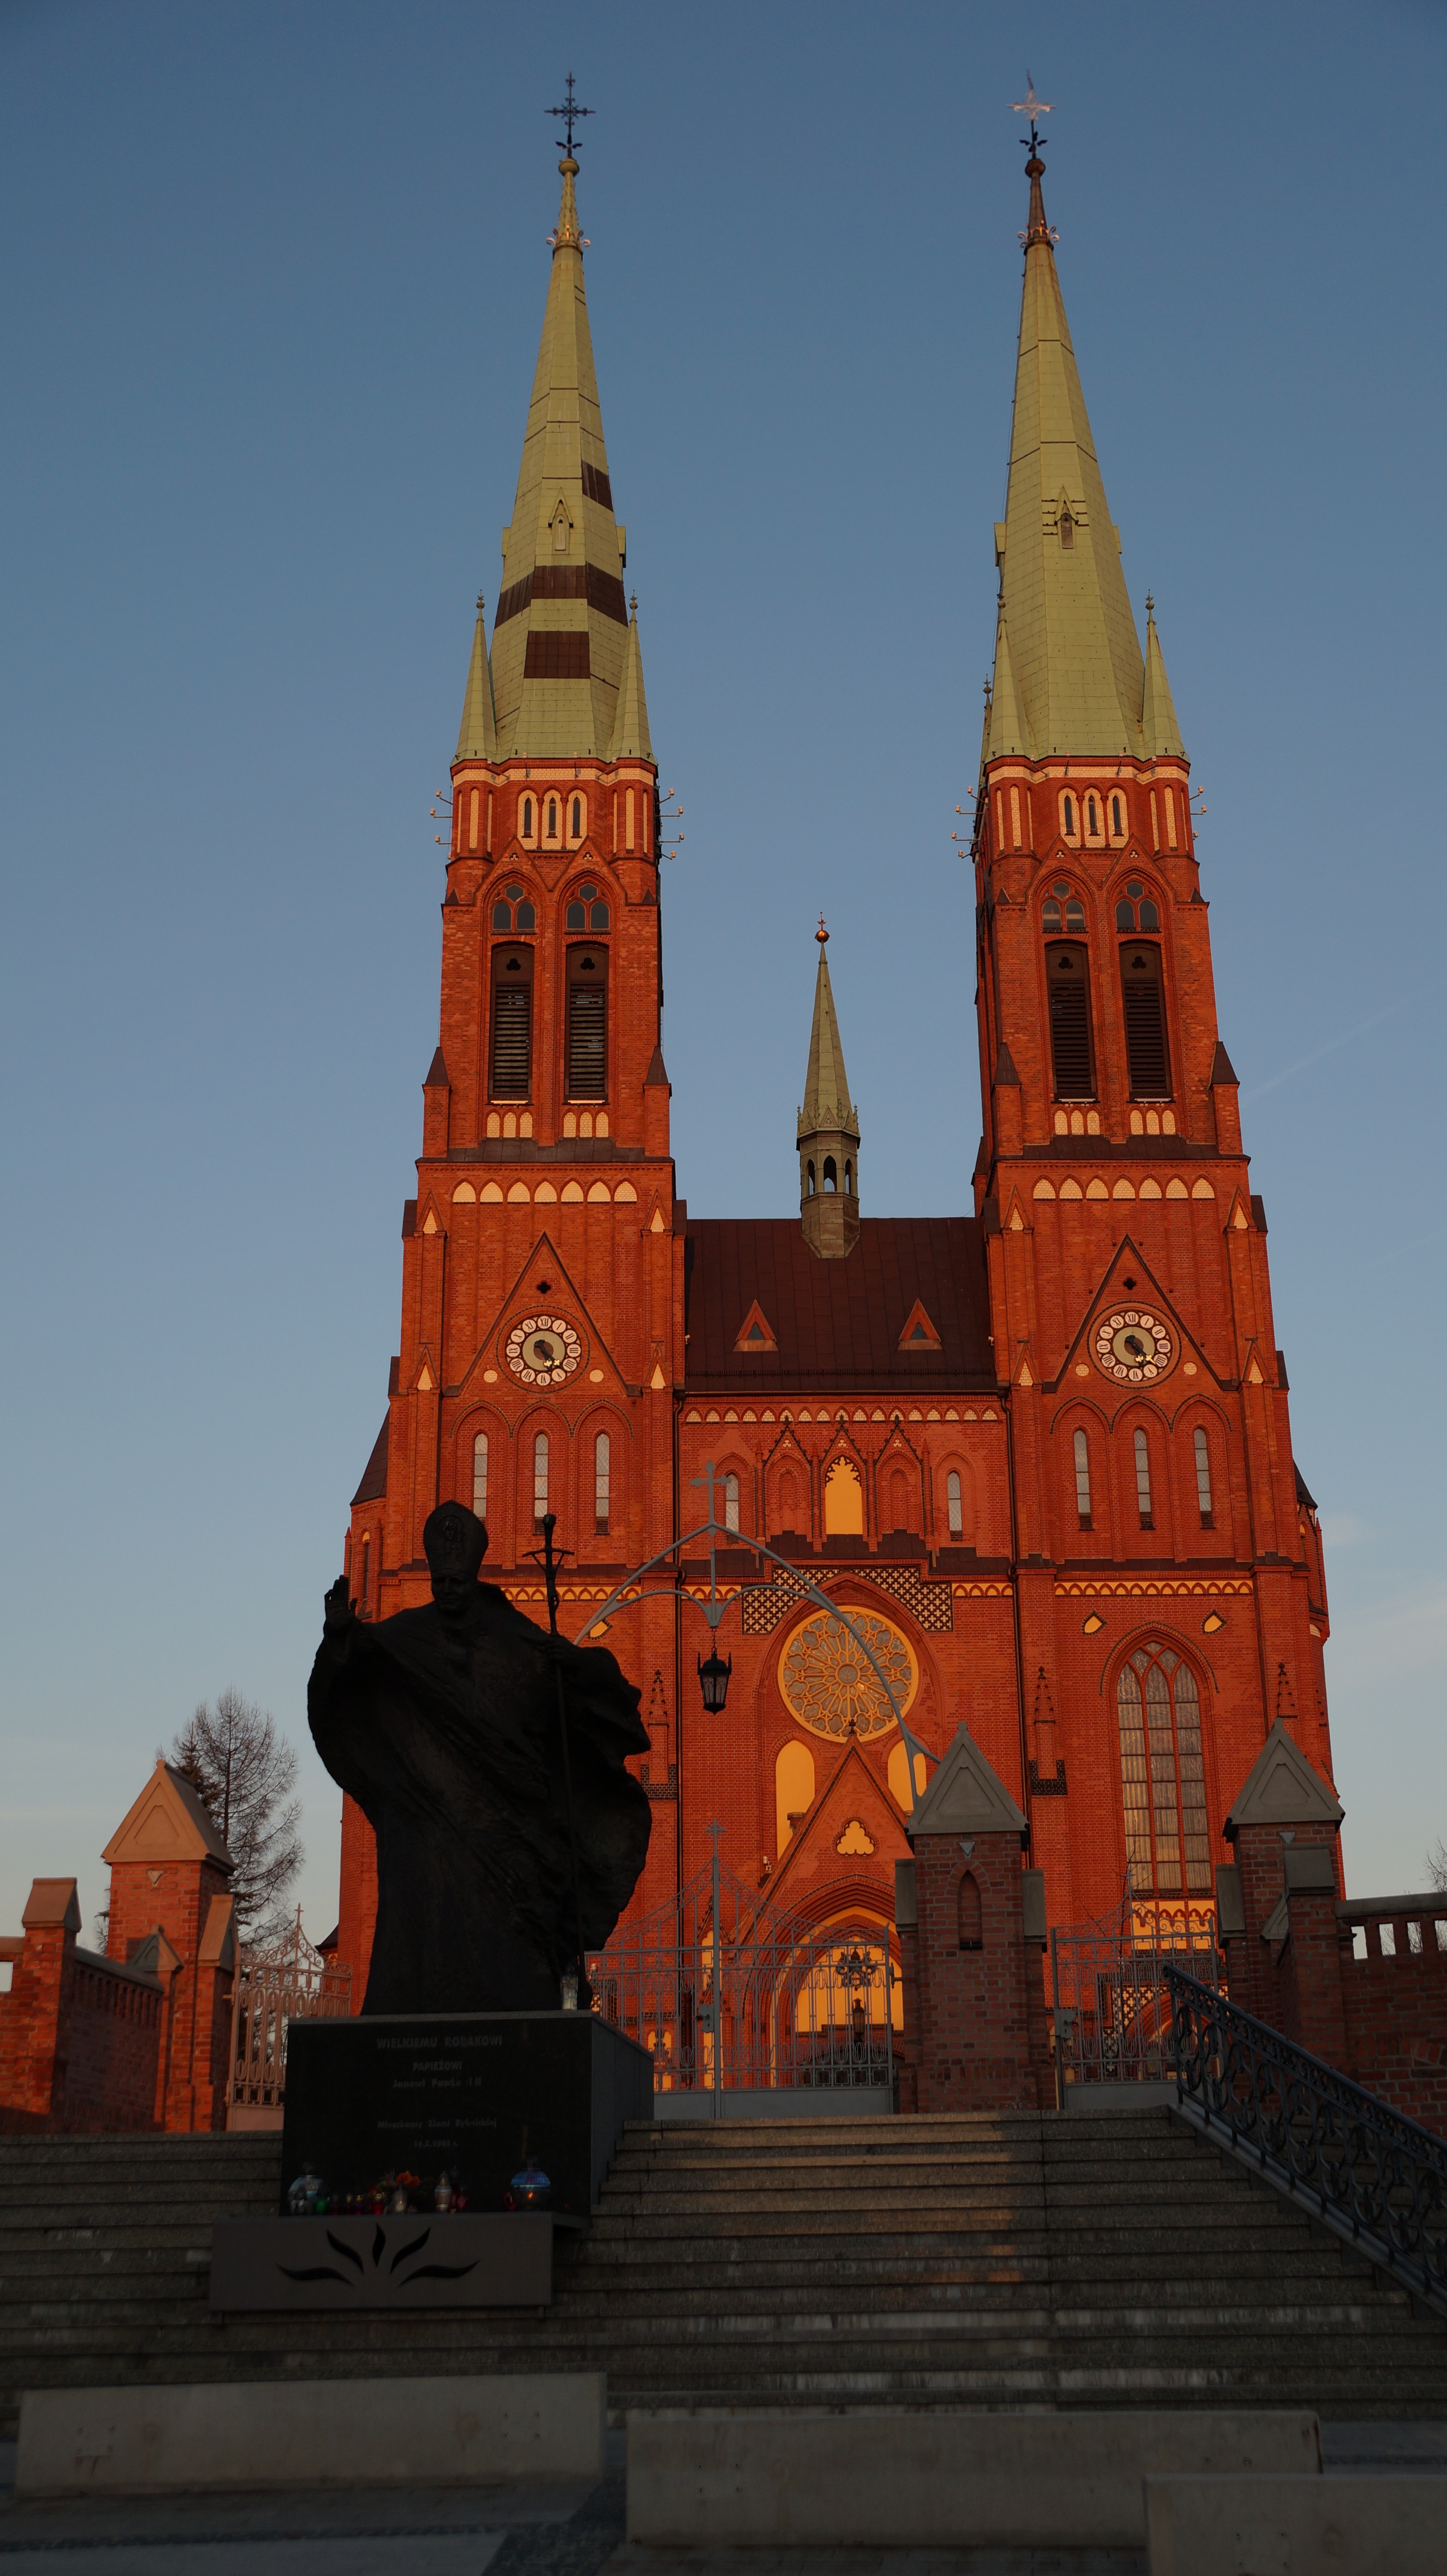
architecture, sunset, building, evening, tower, landmark, church, cathedral, place of worship, spire, steeple, basilica, rybnik